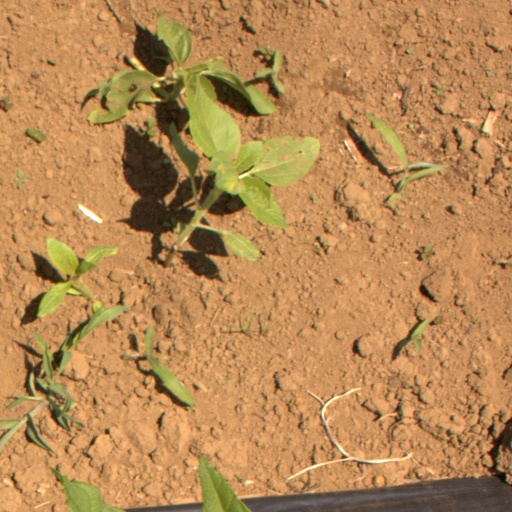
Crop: Jerusalem artichoke